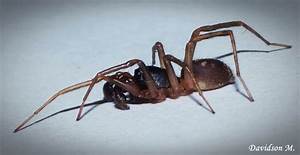
Label: spider